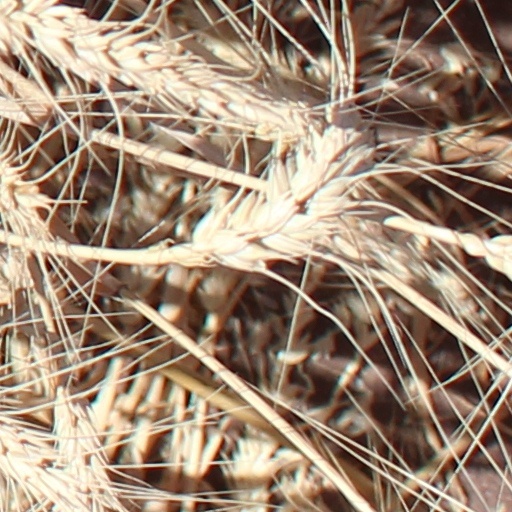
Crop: wheat